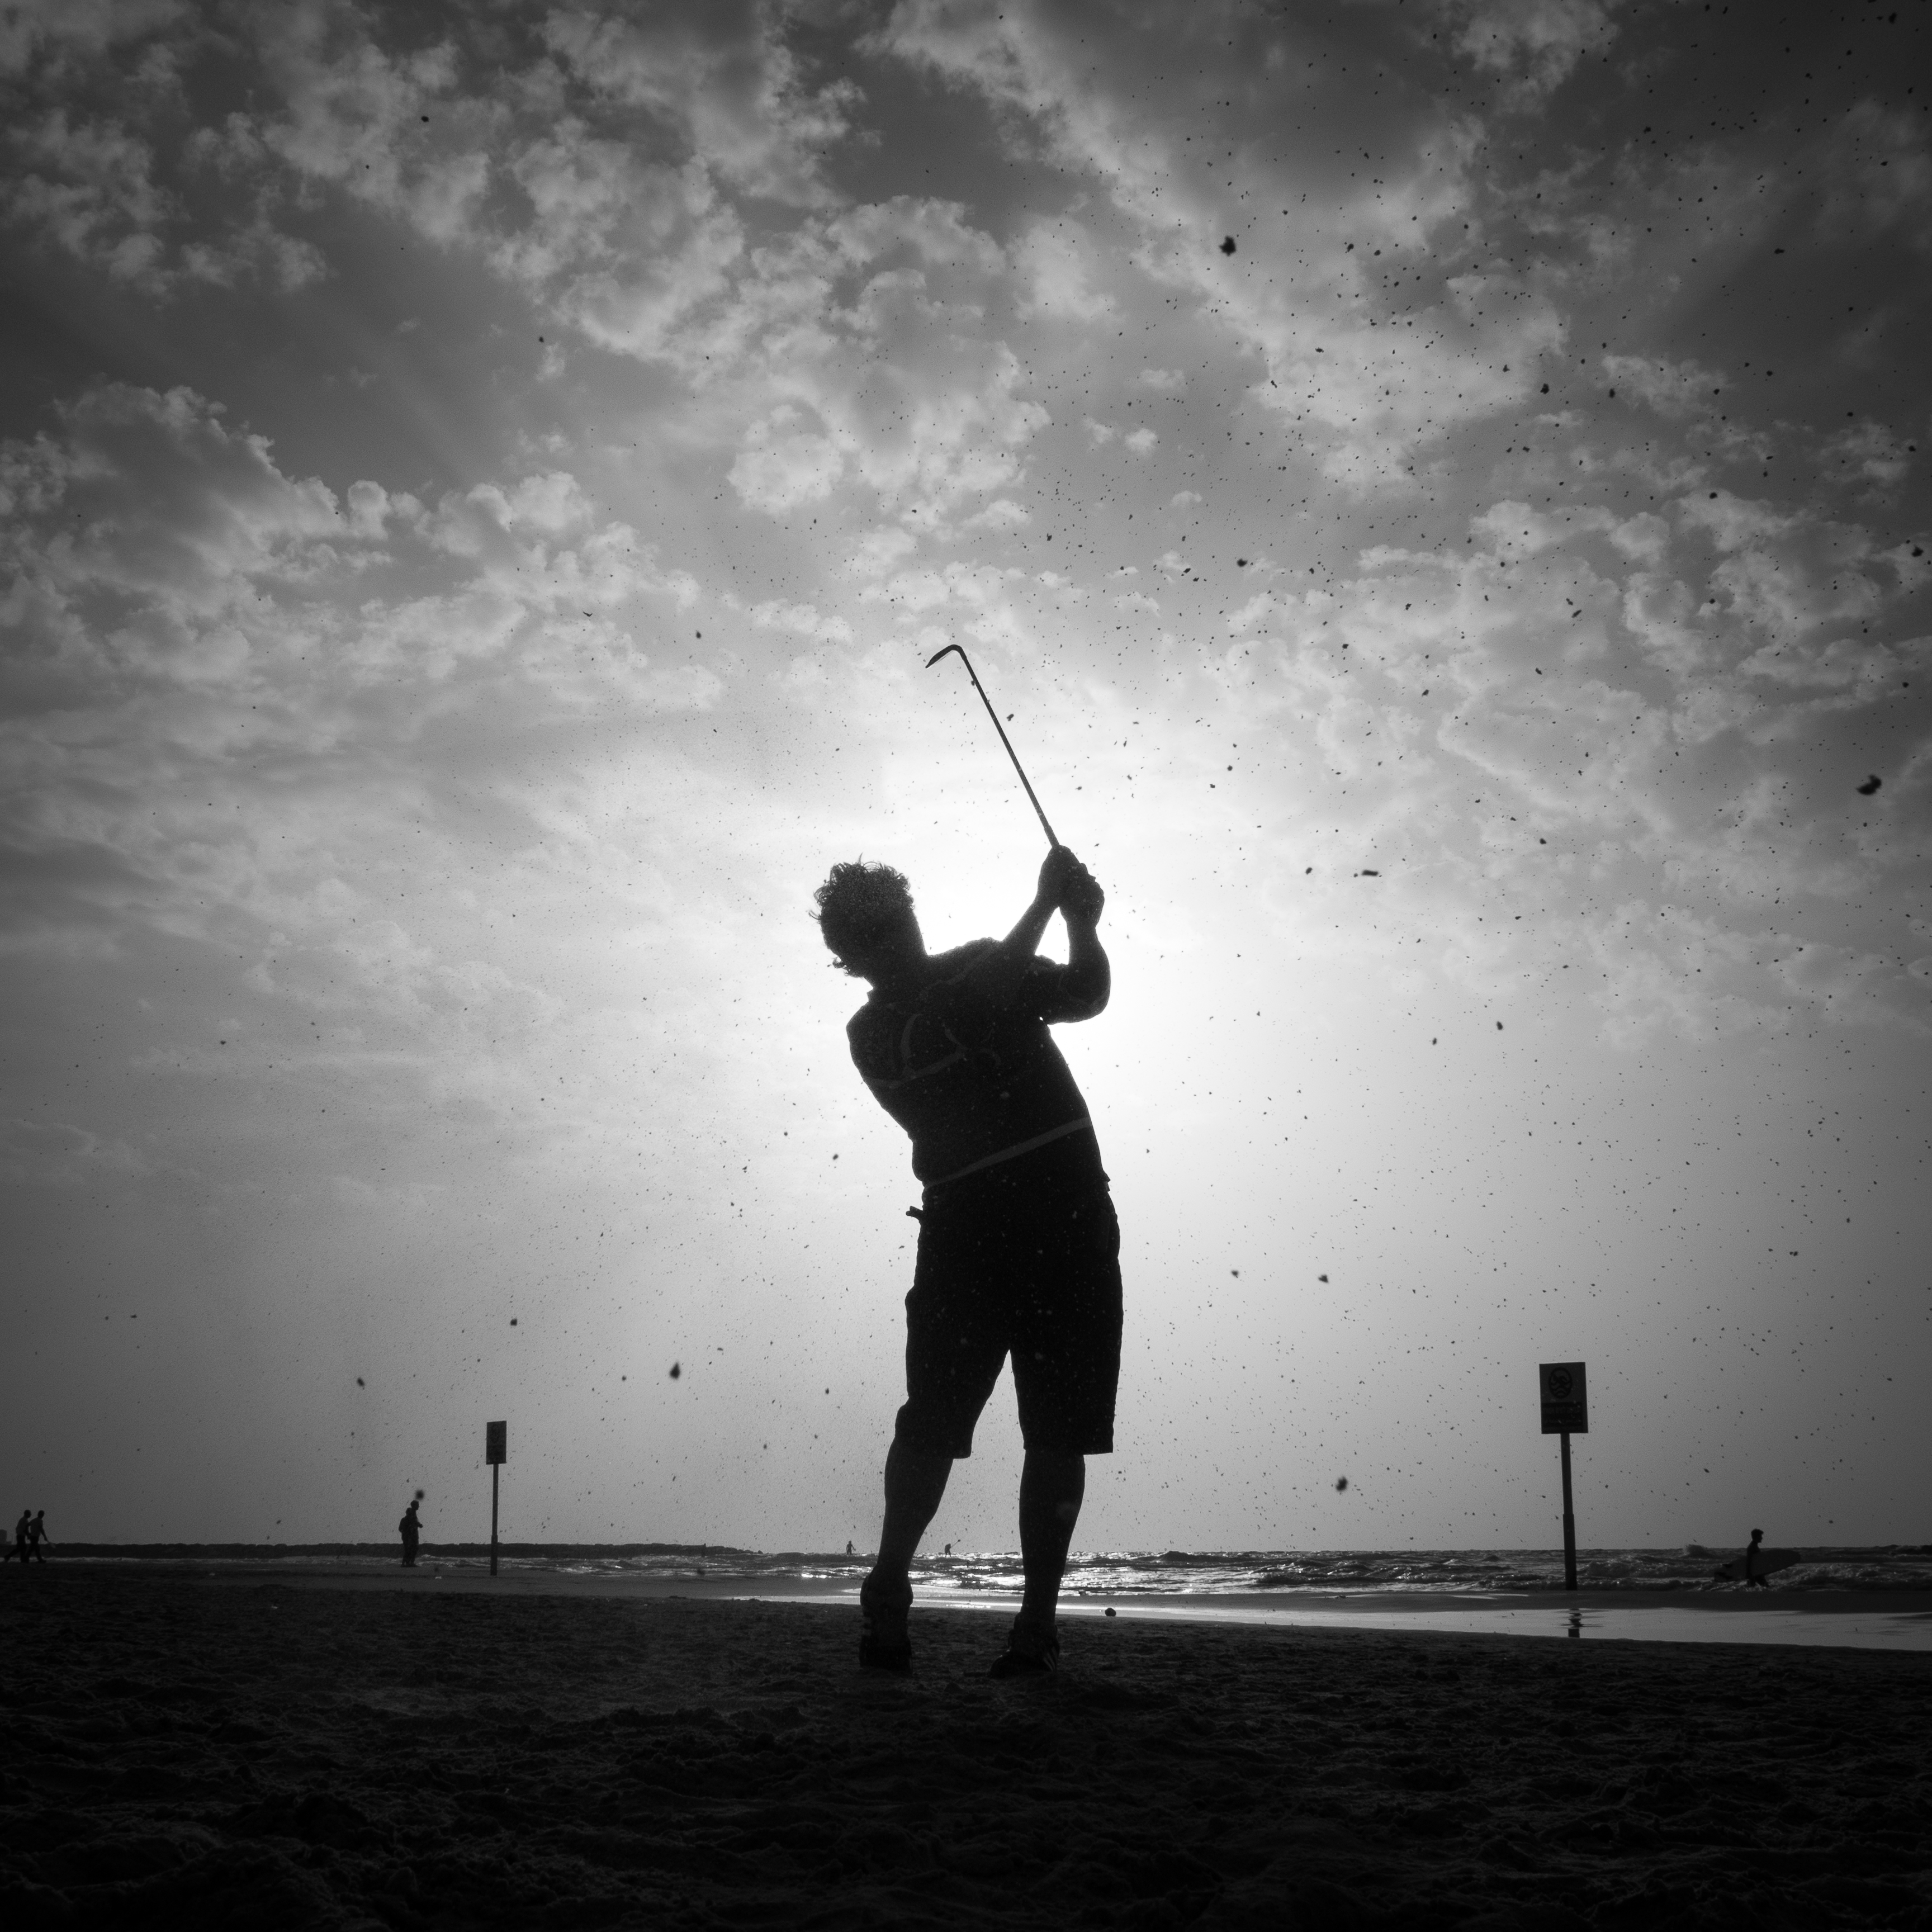
sea, silhouette, light, cloud, black and white, sky, white, street, photography, ebook, training, darkness, black, monochrome, streetphotography, flickr, thomas, video, olympus, omd, fuji, leica, monochrom, leuthard, hcb, thomasleuthard, monochrome photography